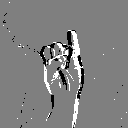
ASL letter: i